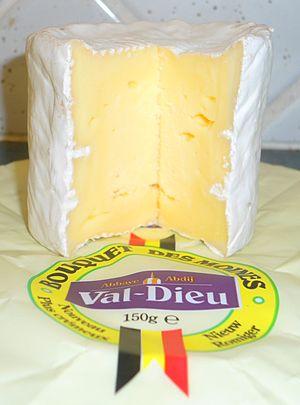
Bouquet des Moines
Les fromages belges à croûte molle sont nombreux, la Belgique a une tradition fromagère importante.